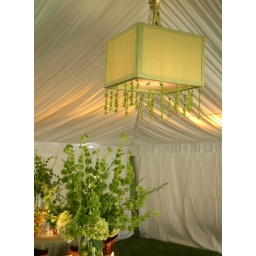
silk lamp cubes hung from the ceiling with green dendrobium orchids hanging around the perimeter